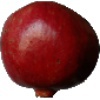
Label: pomegranate